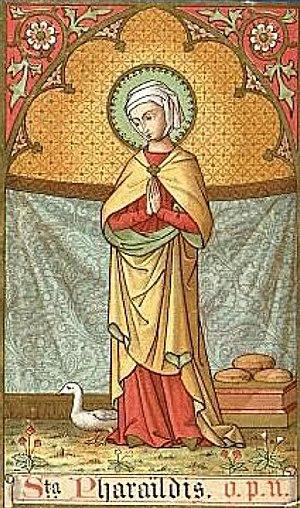
Sainte Pharaïlde, née en 650 en Brabant, et décédée en 740, est une vierge consacrée, puis veuve, qui consacra ses ressources au service de la population. Liturgiquement elle est commémorée le 4 janvier.